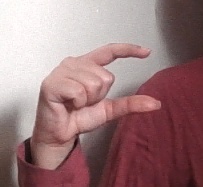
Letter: dal